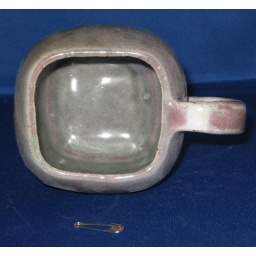
Coil construction red stoneware mug with pulled handle. Cone 10 reduction fired. Glaze: dipped Oribe over 1234 White.